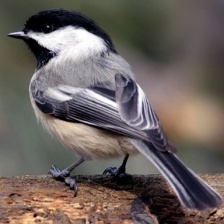
Species: BLACK-CAPPED CHICKADEE
Scientific name: POECILE ATRICAPILLUS
ImageNet parent category: chickadee